Schwabinger 7

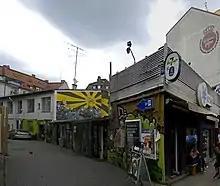
The original Schwabinger 7 (2009)

Schwabinger 7 or Schwabinger Sieben is a tavern in the Feilitzschstraße in the area known as Münchner Freiheit in Munich, Germany. The name comes from the neighbourhood Schwabing and the 7 is the house number of the original establishment.